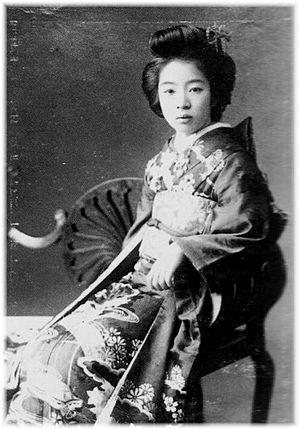
Mari Mori est une auteur japonaise, fille du célèbre écrivain Mori Ōgai.